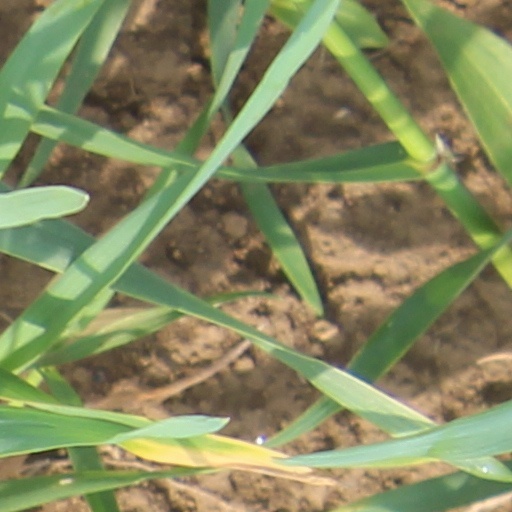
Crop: wheat